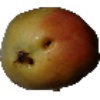
Label: Papaya 1